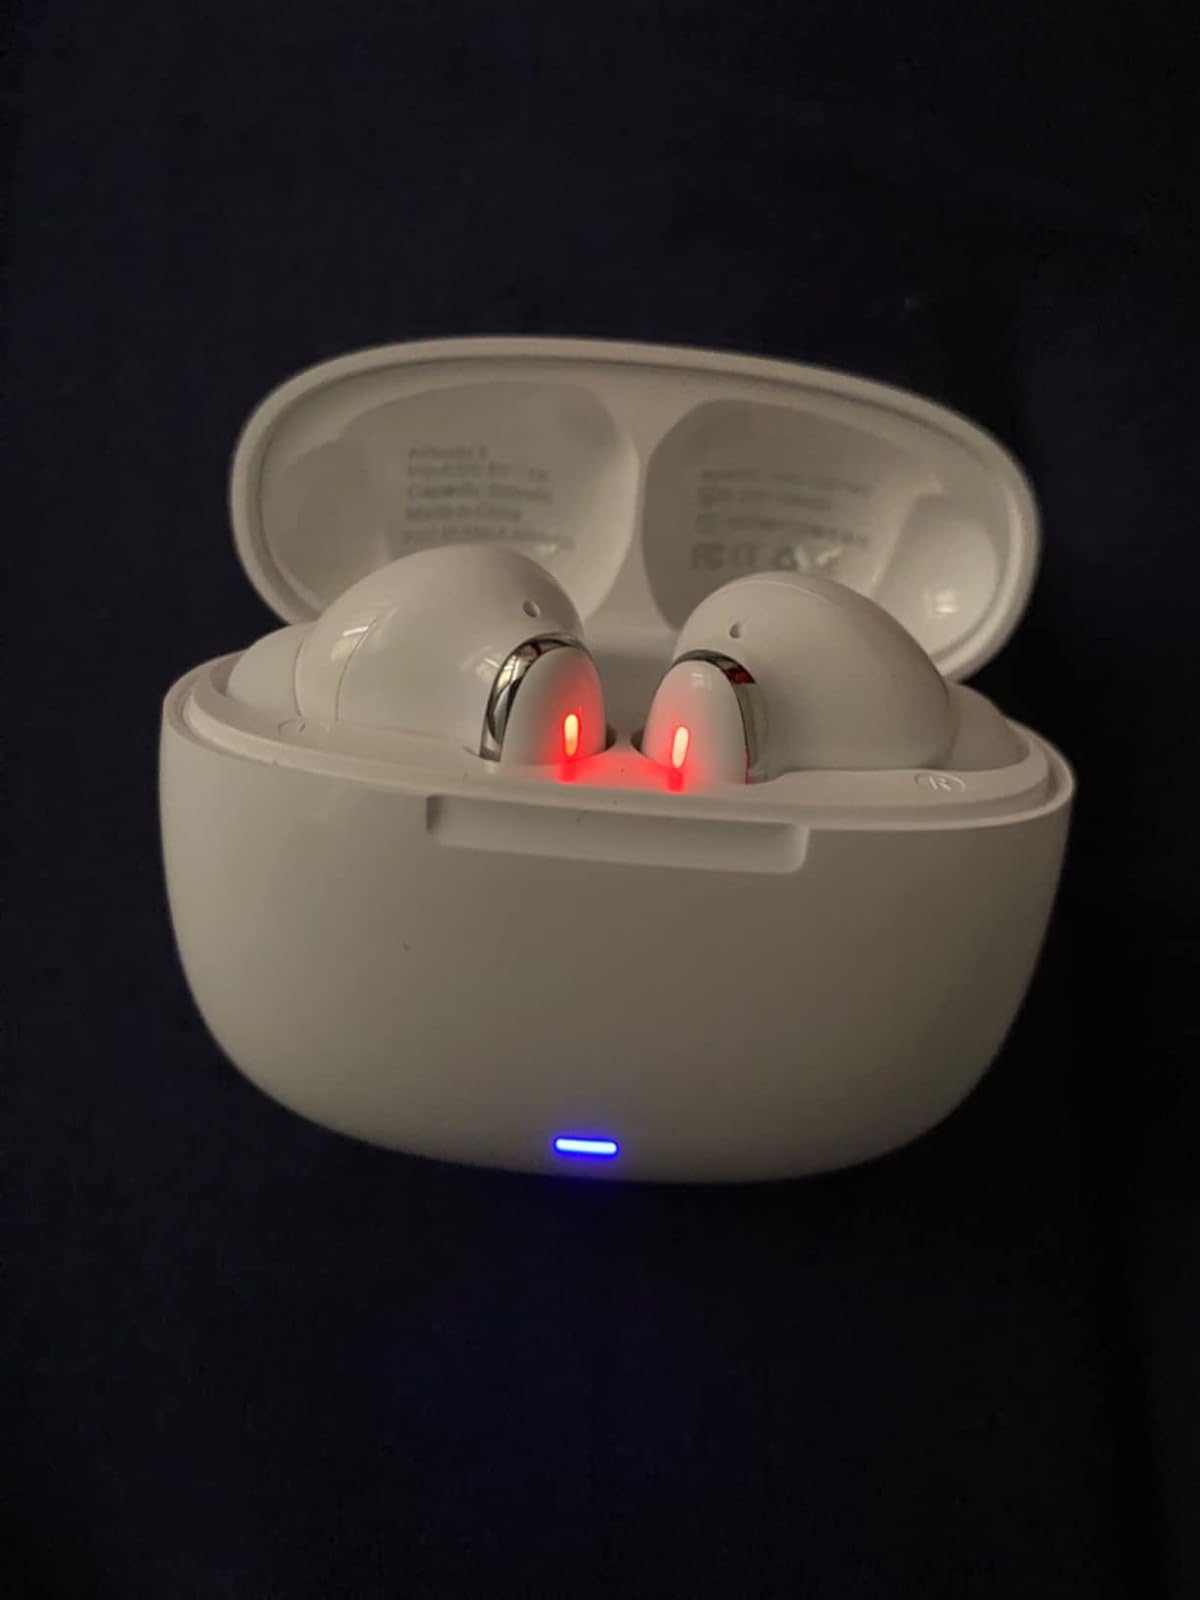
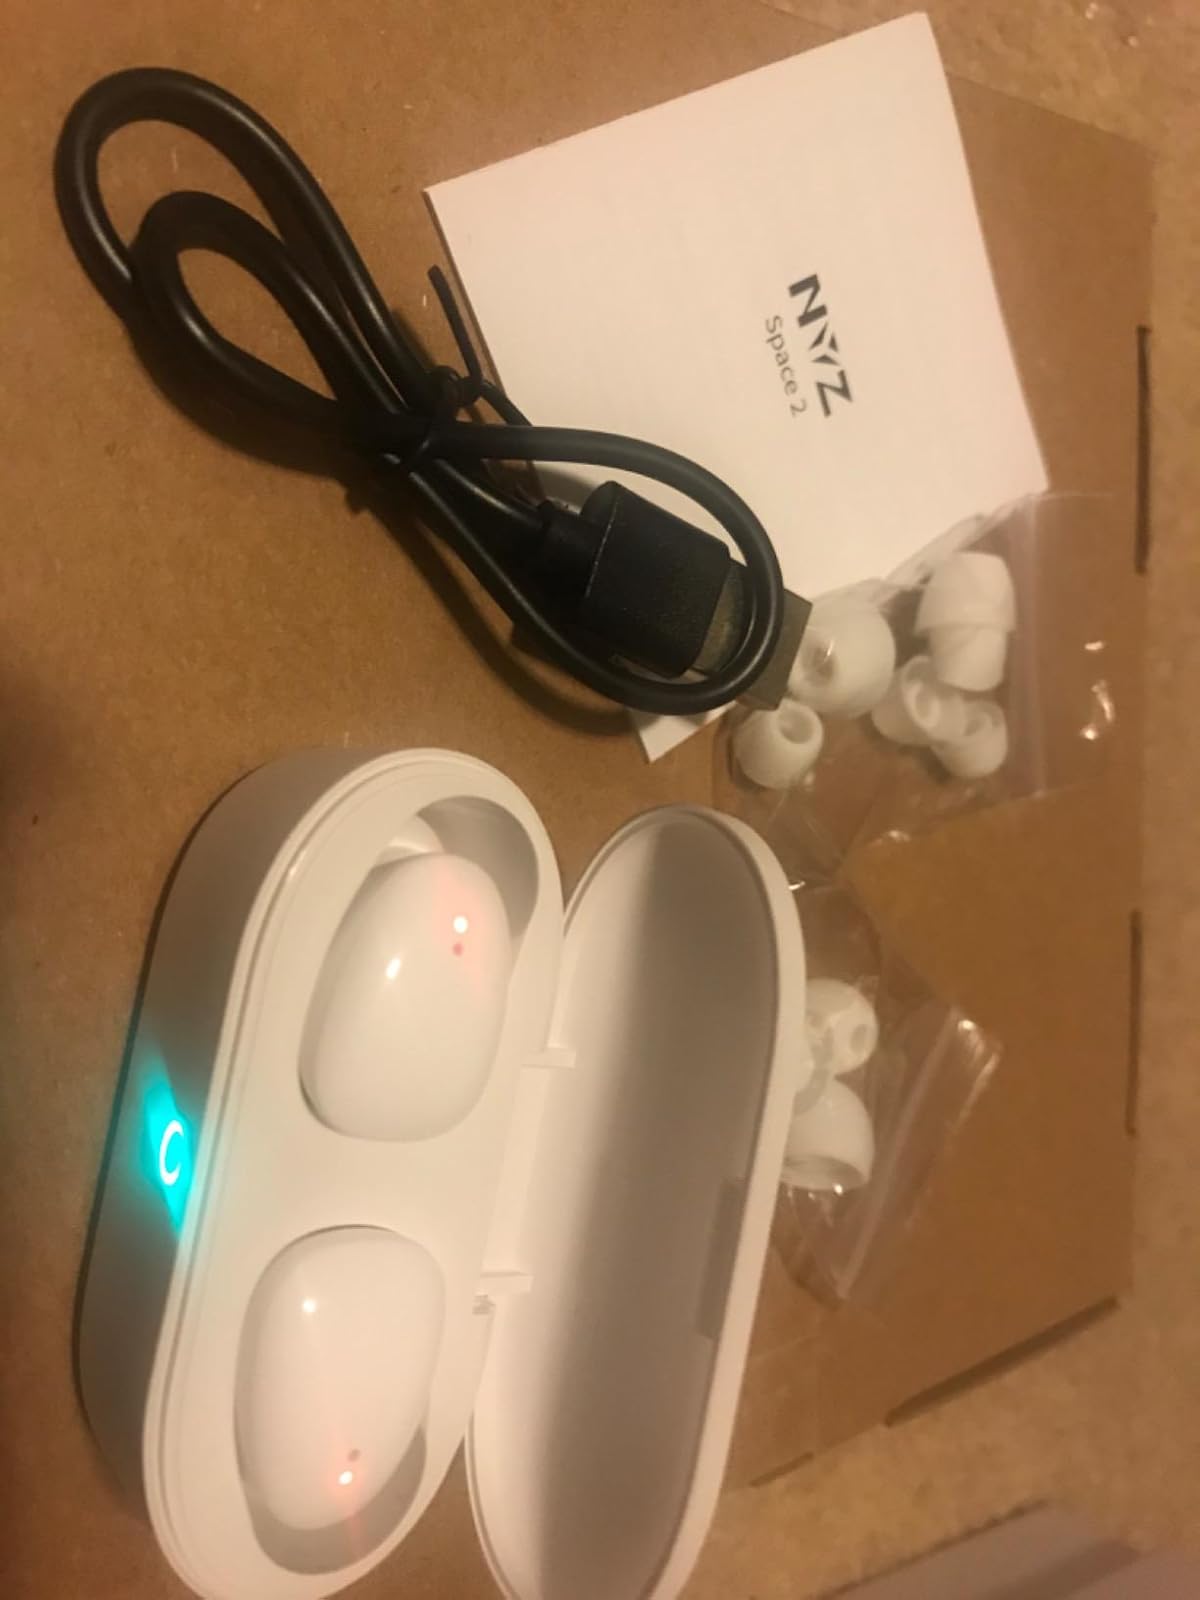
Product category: earbuds
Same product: no